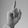
ASL letter: D